Sarah Lindley Crease

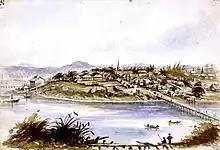
Bridge Leading To Red Government Buildings From The Top Of Which This View Is Taken - No. 8 (1860), watercolor, Royal British Columbia Museum

Born in England, as the daughter of botanist John Lindley, Crease studied art with Charles Fox and Sarah Ann Drake. Her early works were botanical illustrations for her father's publications, such as "The Gardener's Chronicle". Sarah married Henry Pering Pellew Crease on 27 April 1853 after a four-year engagement. She emigrated to Vancouver Island in 1859, where her husband was a barrister. He later would become a prominent Supreme Court Judge. Besides her seven children, Crease taught Sunday school in the Anglican church and was a volunteer and fundraiser for many local cultural institutions. She was a talented amateur as a painter and is noted for her many watercolours of the Hudson's Bay Company fort, the city of Victoria, British Columbia, and other British Columbia locales. In her later life glaucoma limited her ability to paint. In addition to her painting Sarah kept detailed diaries which depicted the complexities of daily life in British Columbia. Her cumulative body of work comprises a "detailed pictorial record of colonial British Columbia". Her fonds is in BC Archives, Royal BC Museum, part of Series MS-2879 - the Crease family collection. In 1896 she became Lady Crease after the knighting of her husband. Lady Crease remained active in her community until she broke her hip in 1919.